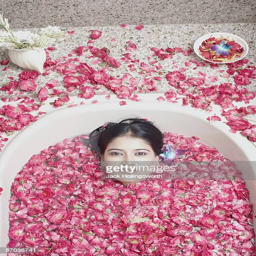
high angle view of a young woman lying in a bathtub covered with flower petals